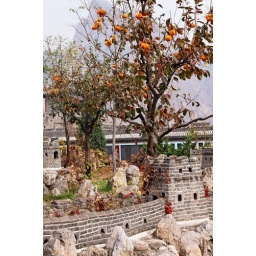
20091025-16-Persimmon tree above model wall